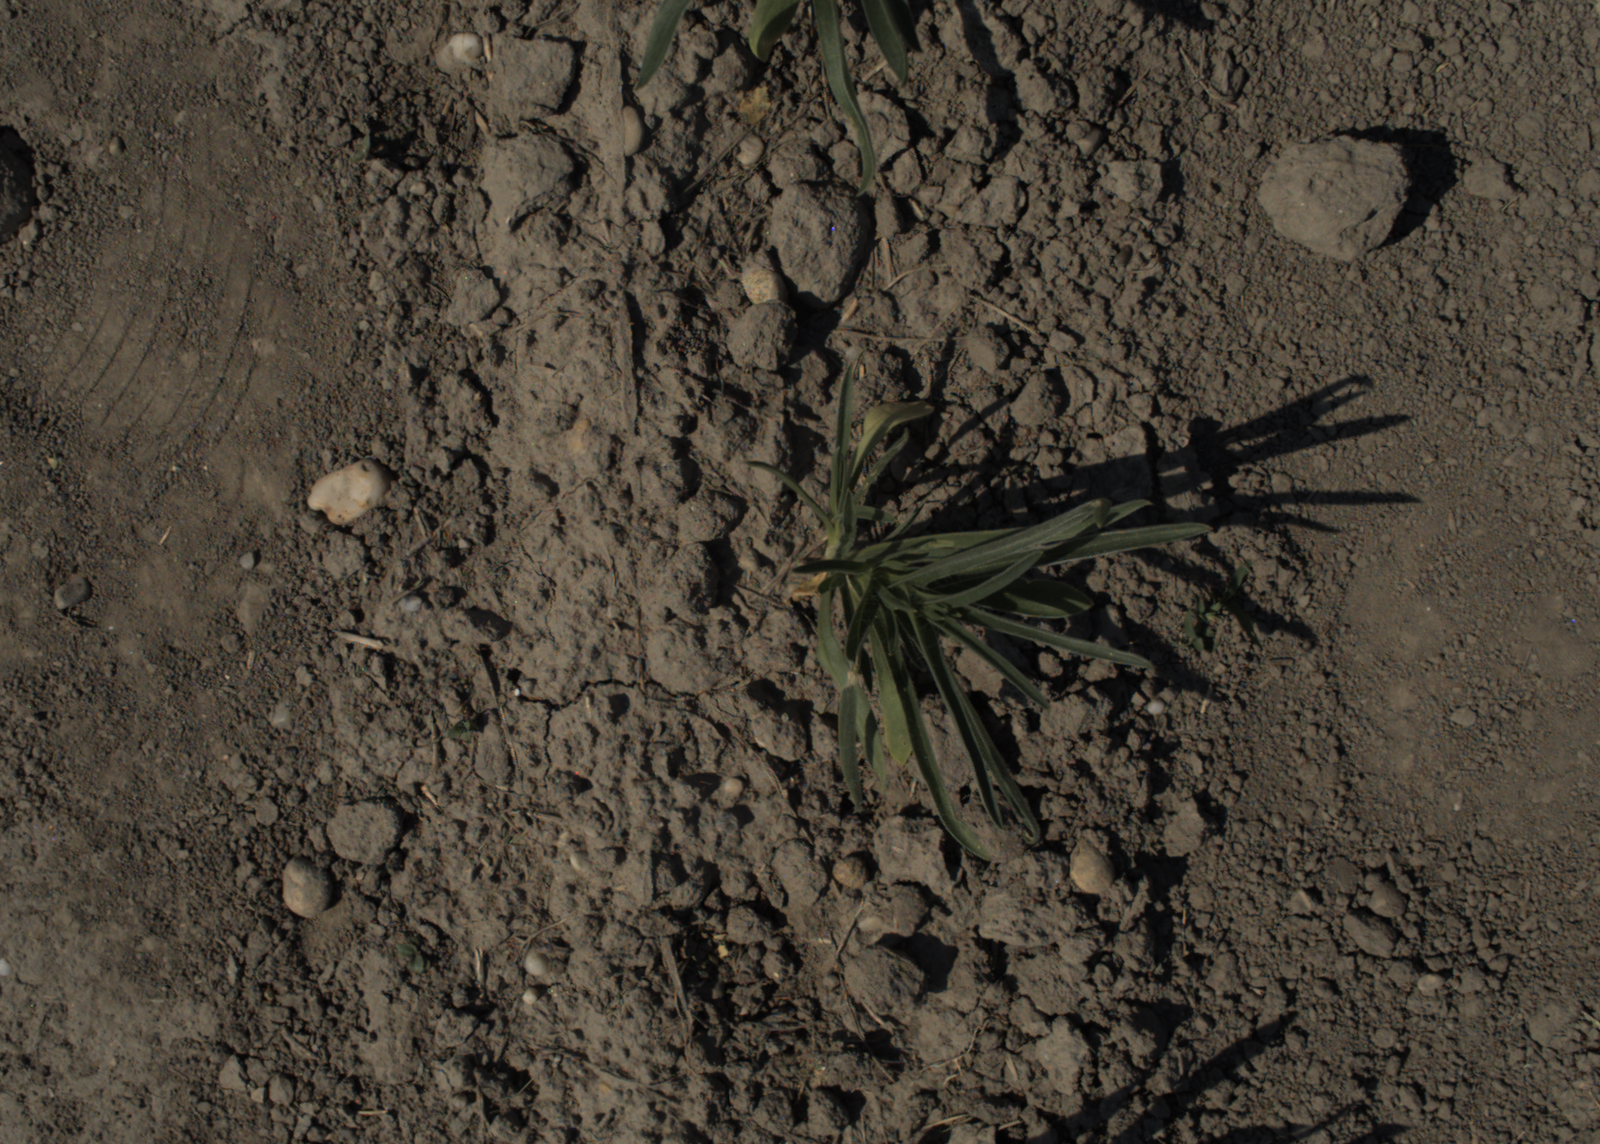
Capture date: 18.06.2021 10:09:07
Weather: sunny
Wind: medium
Seeding date: 27.04.2021
Plant canopy height (mm): 766